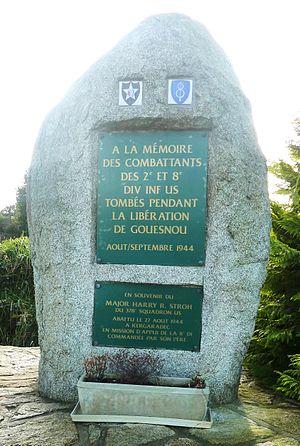
Gouesnou
Gouesnou [gwenu] est une commune du département du Finistère, dans la région Bretagne, en France. Ses habitants s'appellent les Gouesnousiens.